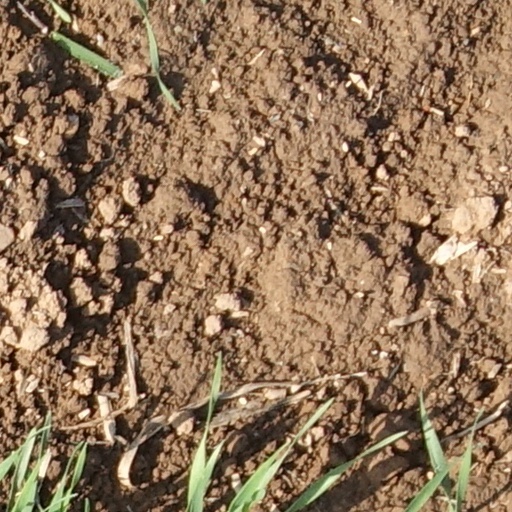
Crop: wheat